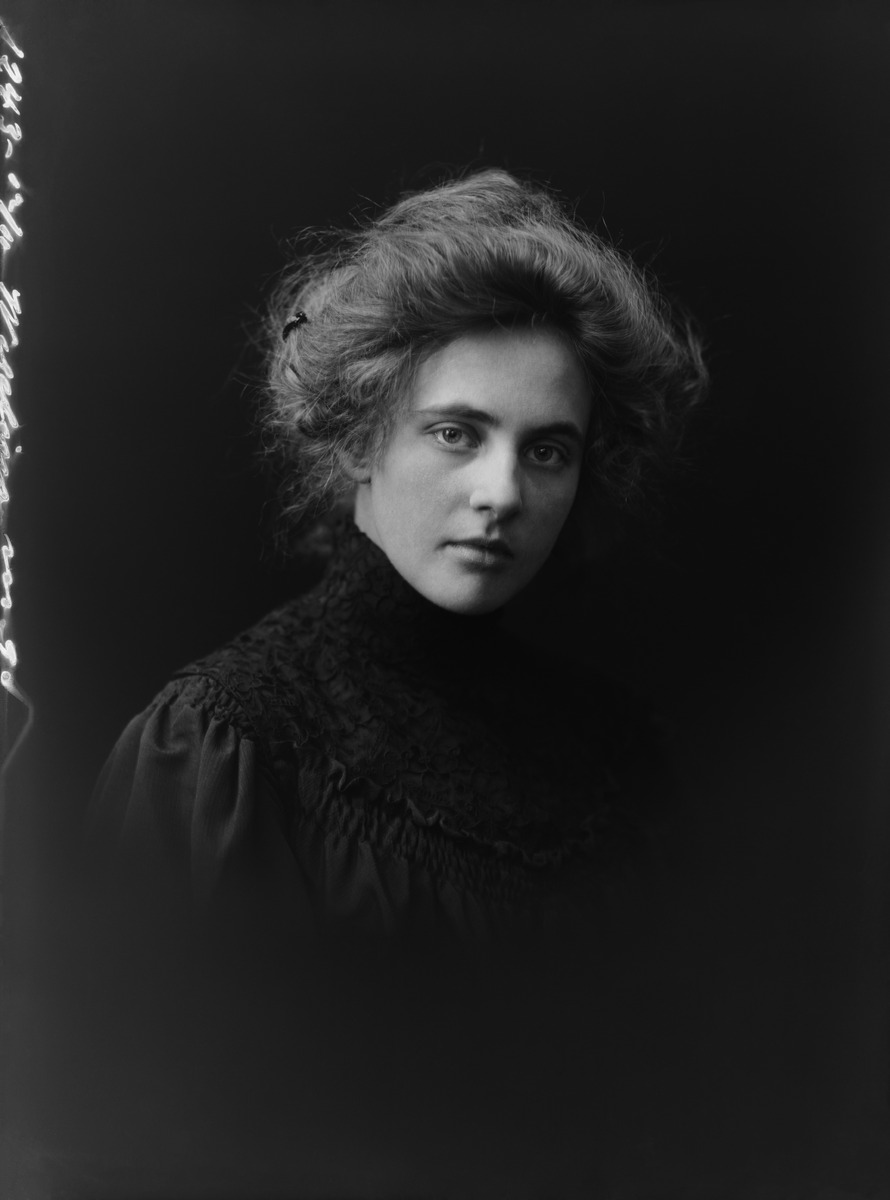
Naisen valokuvamuotokuva, sukunimi Waselius, etunimi ei tiedossa
sisällön kuvaus: Naisen valokuvamuotokuva, sukunimi Waselius, etunimi ei tiedossa. mustavalkoinen
Kuvaaja: Nyblin, Daniel, valokuvaaja
Ajankohta: kuvausaika 1900- luvun alku
Aiheet: naisten puvut, kampaukset, pukuhistoria